Corded purg

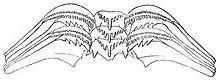
Drawing of radula of "Pyrgulopsis nevadensis".

It was endemic to the United States. This species had a limited distribution, occurring only, so far as present information goes, in North-western Nevada, in Walker Lake and Pyramid Lake. Living forms have been collected only in the last-named locality.